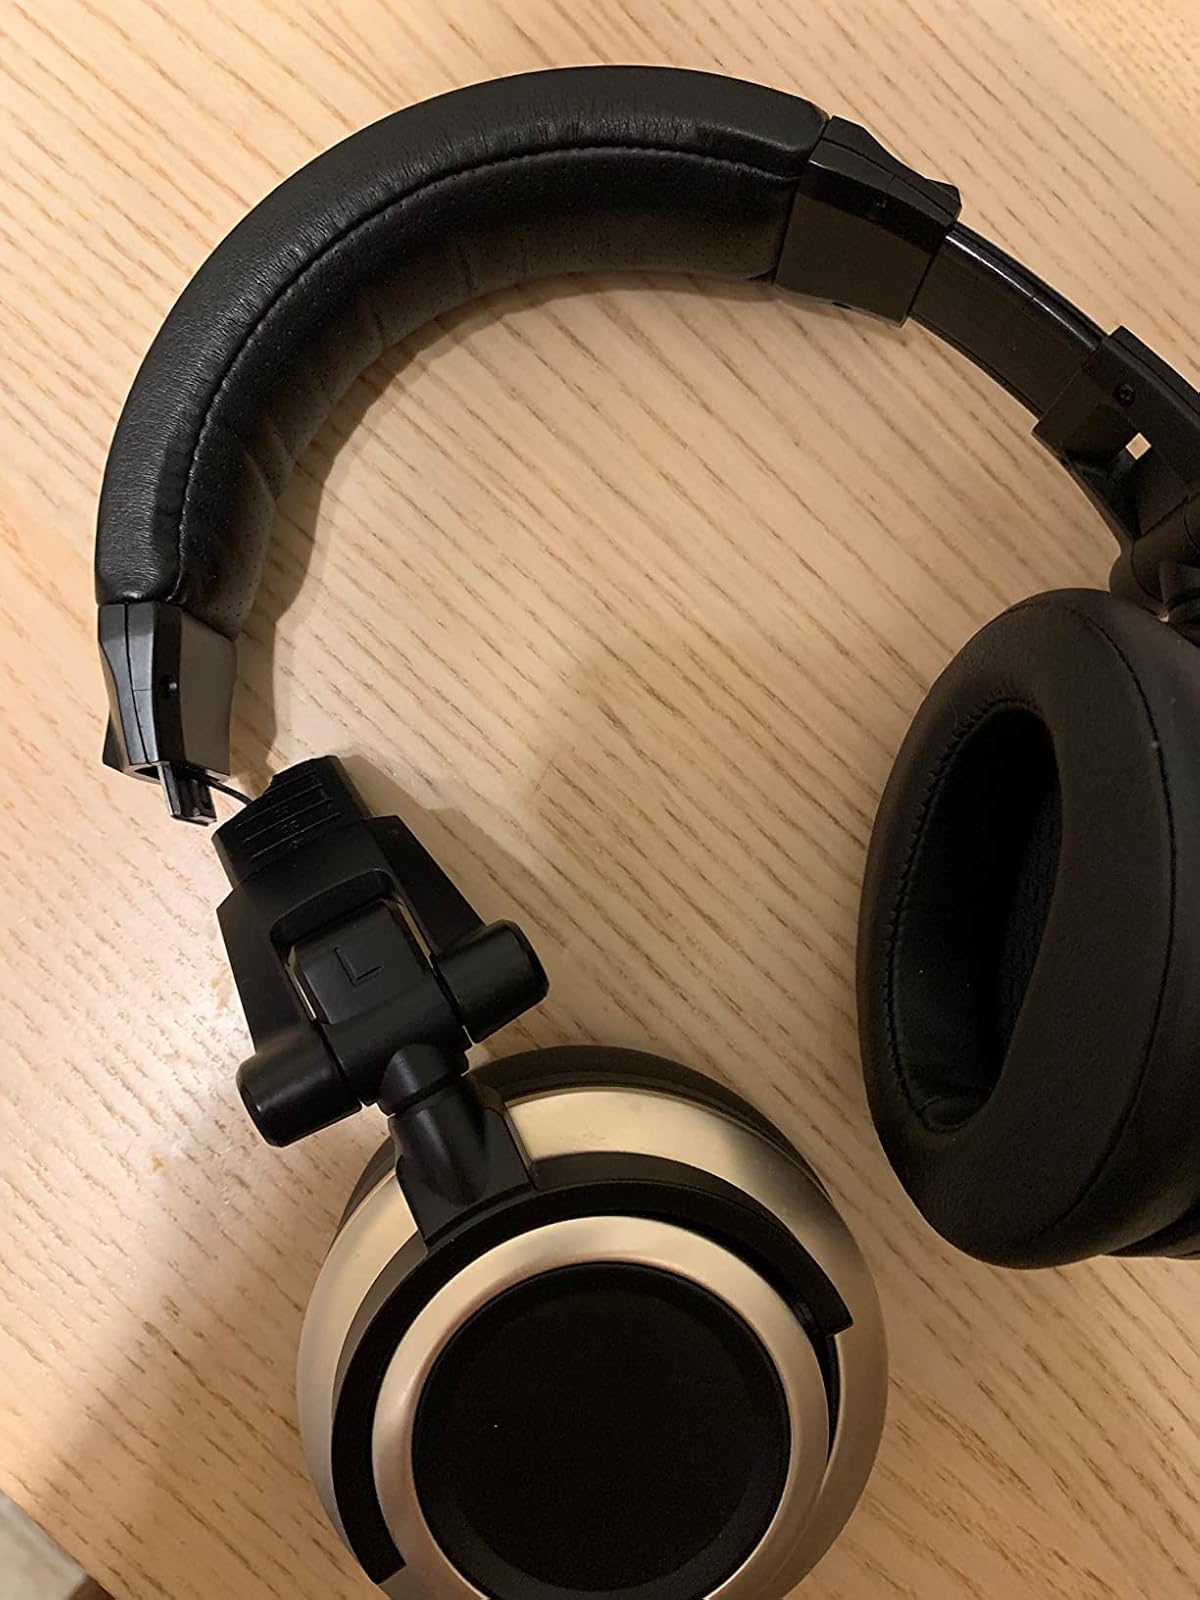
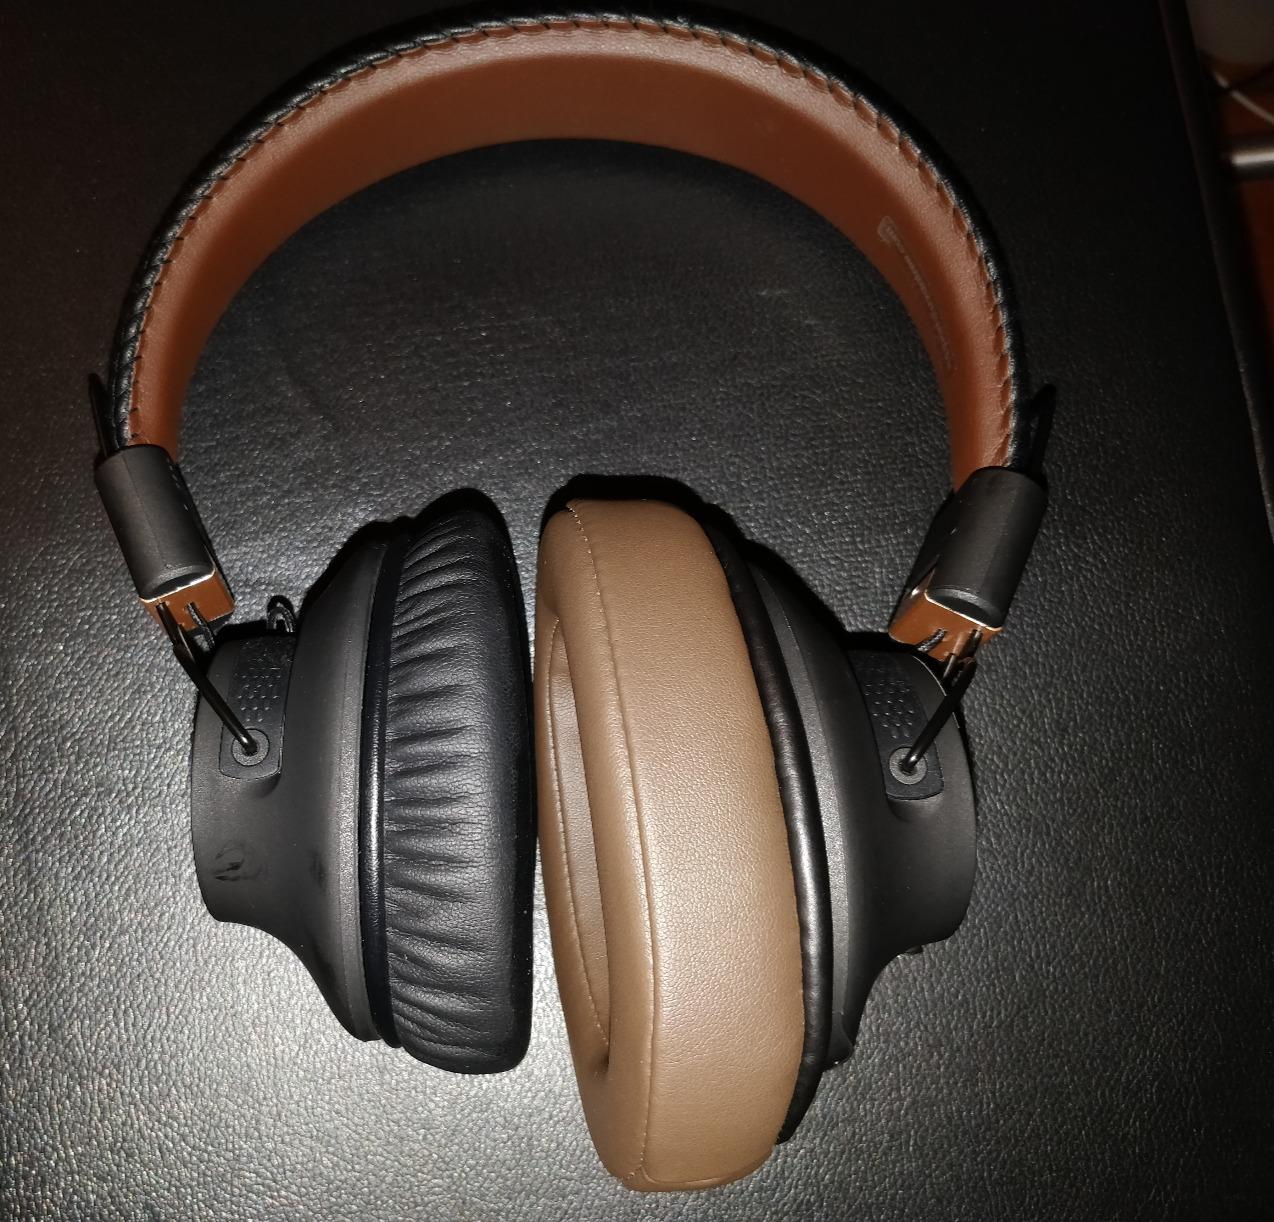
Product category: headphones
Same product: no